Grundy's Wonders

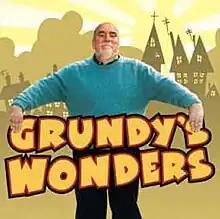
Title screen

Grundy's Wonders is a Tyne Tees Television architecture programme presented by John Grundy, which began in 2000.